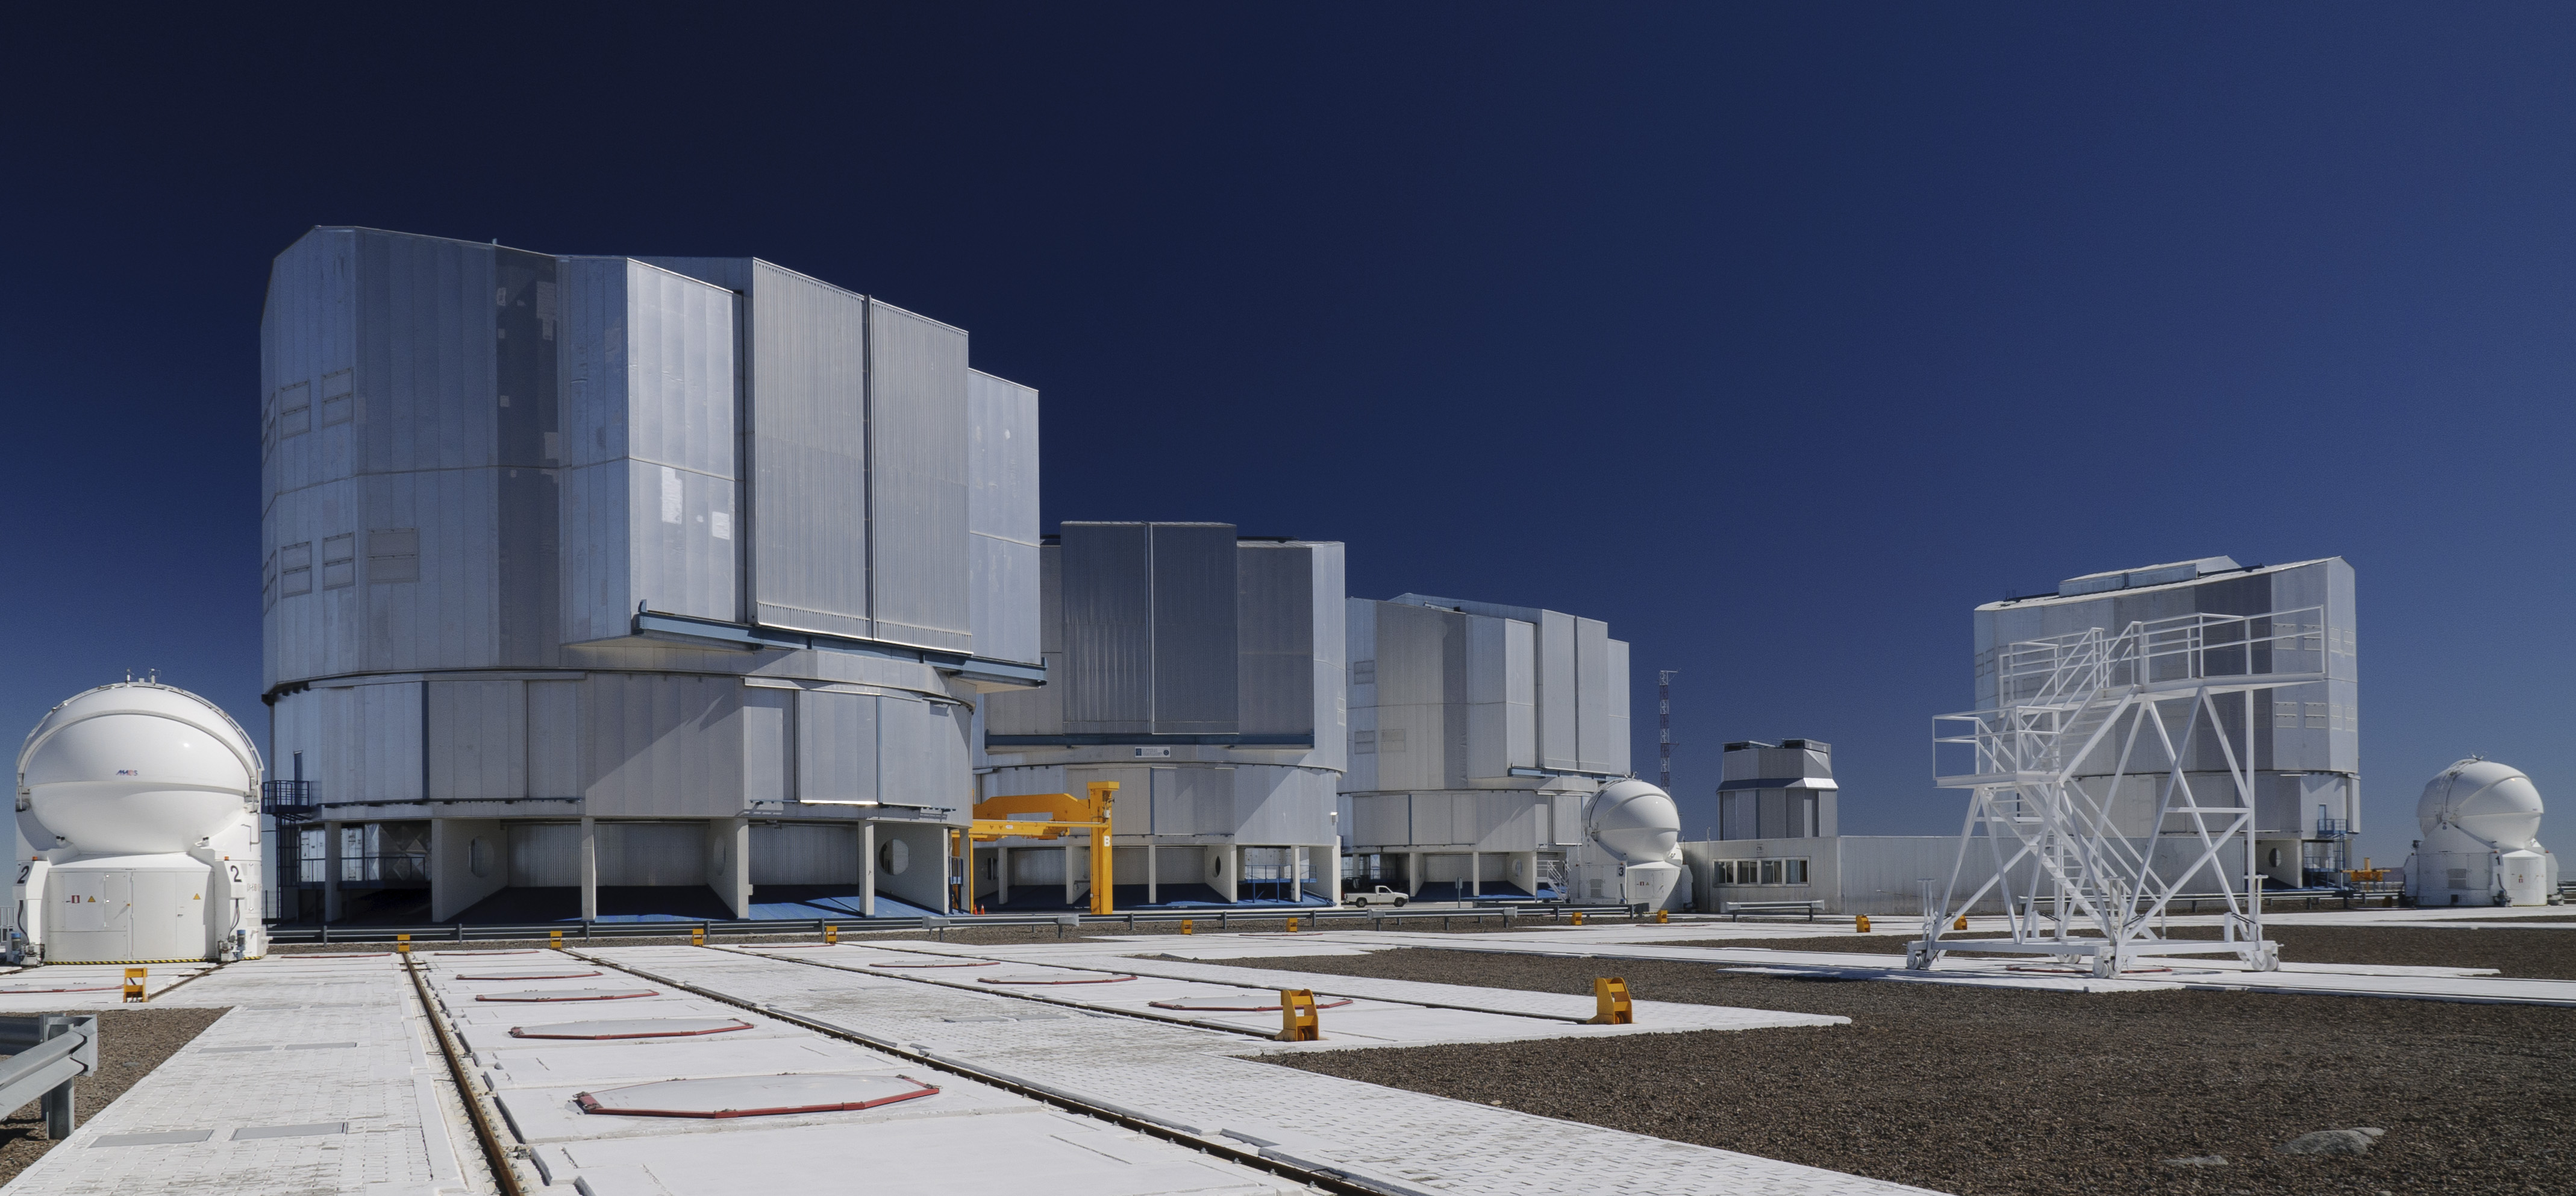
architecture, building, telescope, facade, industry, nikon, energy, headquarters, eso, d300, vlt, verylargetelescope, paranalchile, power station